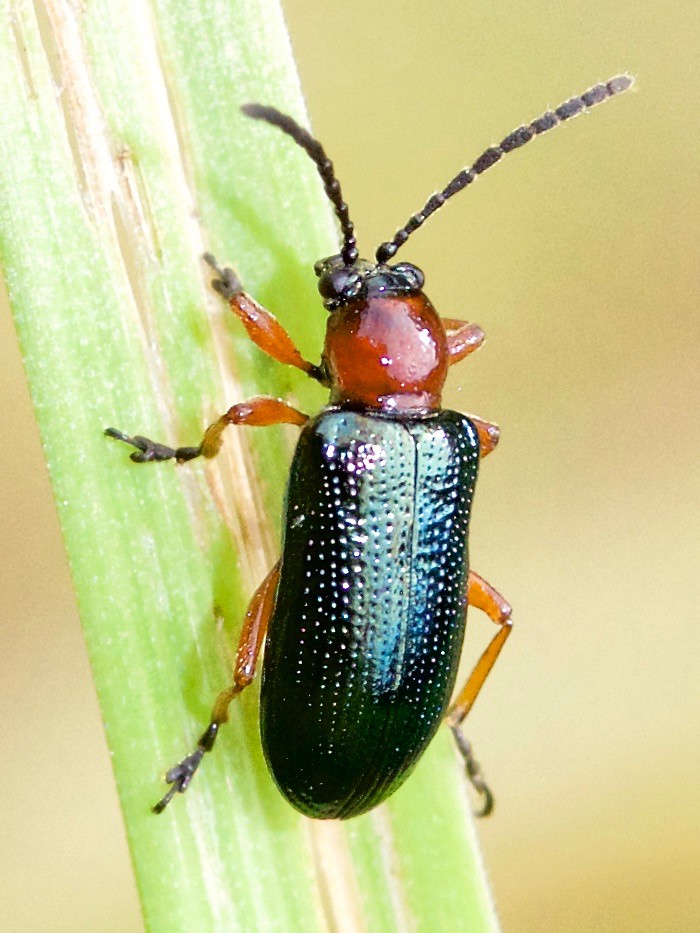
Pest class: cereal_leaf_beetle